Anthony Chez

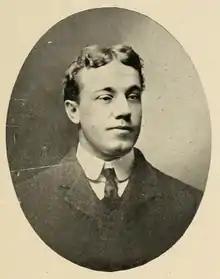
Chez pictured in "The Monticola", West Virginia yearbook

Anthony Wencel Chez (January 12, 1872 – December 30, 1937) was an American football, basketball, and baseball coach and college athletics administrator. He served as the head football coach at Wabash College (1900), DePauw University (1901), the University of Cincinnati (1902–1903), and West Virginia University (1904), compiling a career college football record of 24–20–2. Chez was also the head basketball coach at Cincinnati (1902–1904) and West Virginia (1904–1907), amassing a career college basketball record of 27–31. In addition, he was the head baseball coach at Wabash in 1901 and Cincinnati from 1903 to 1904, tallying a career college baseball mark of 20–16–2. From 1904 to 1913 Chez served as West Virginia's athletic director.